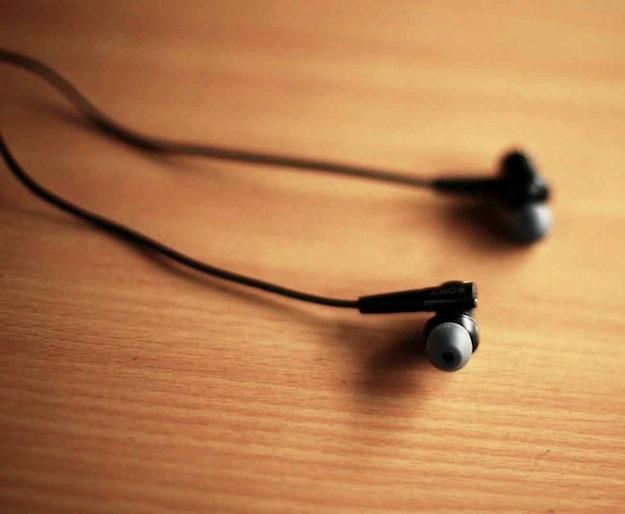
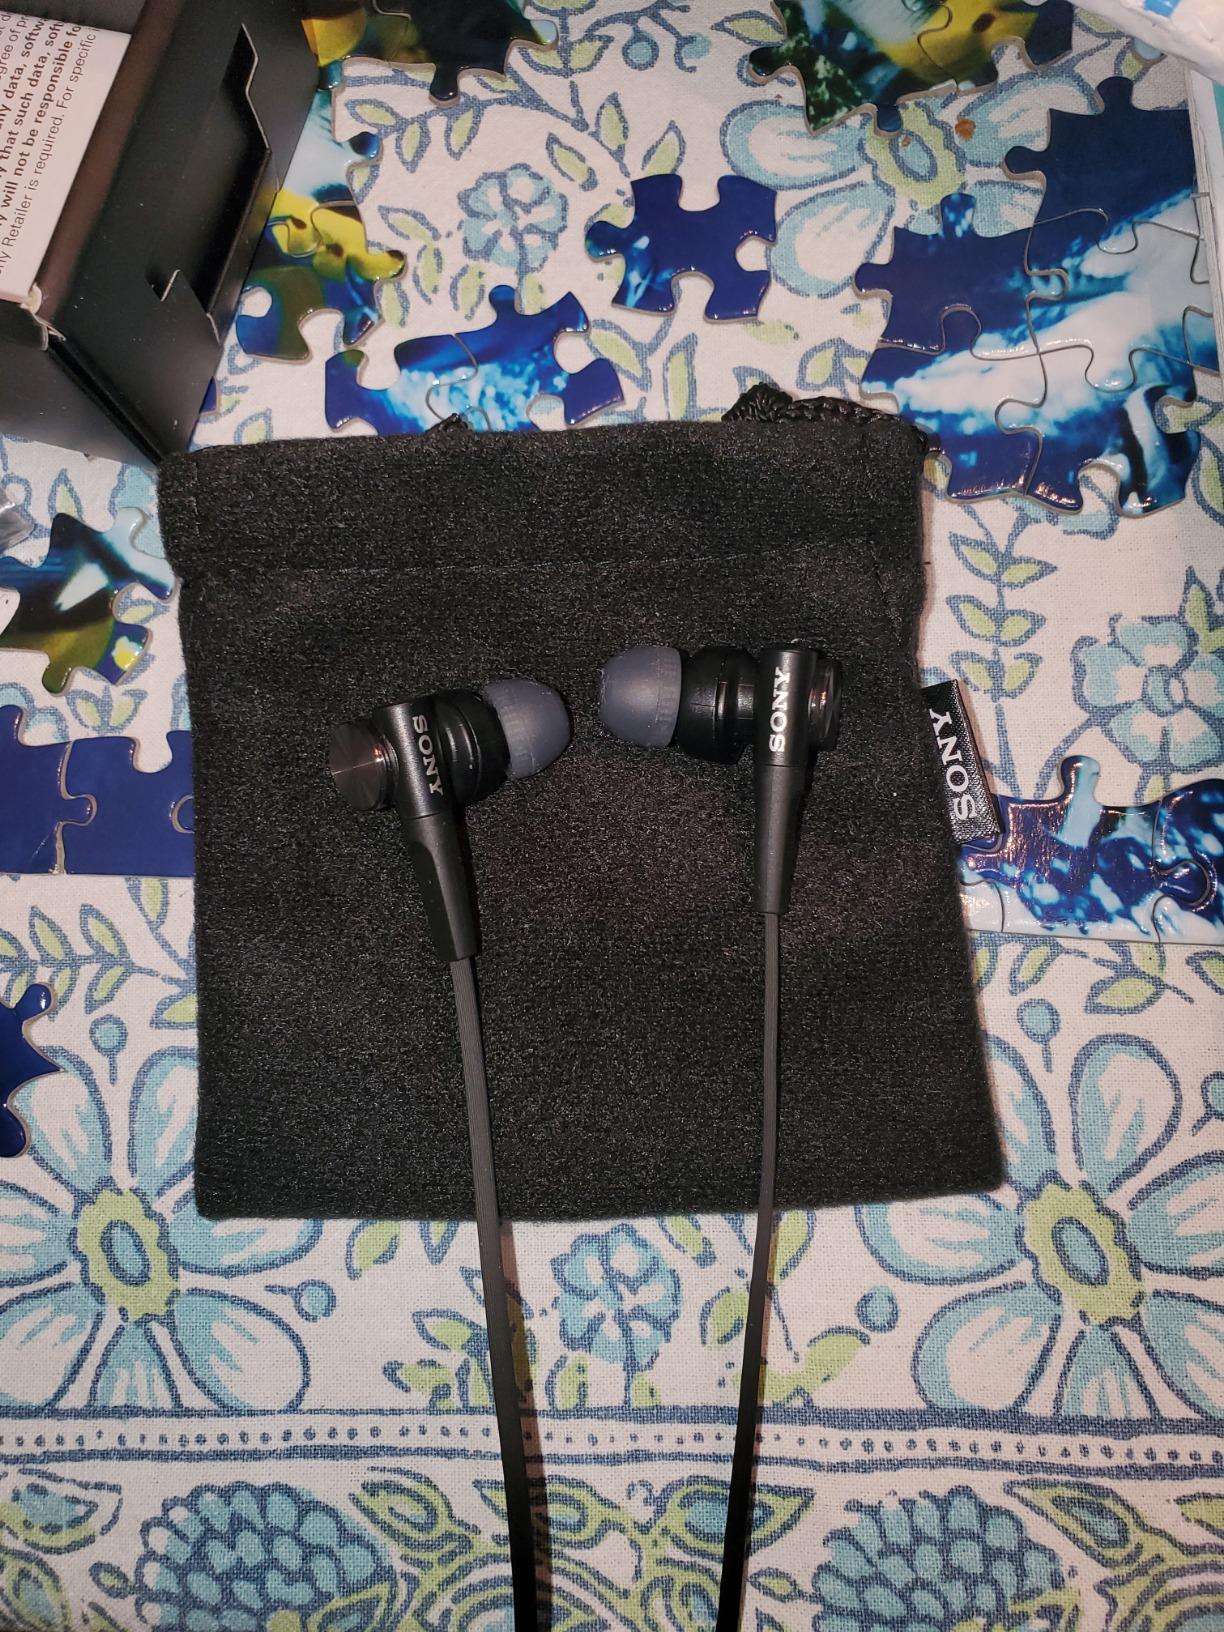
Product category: headphones
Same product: yes